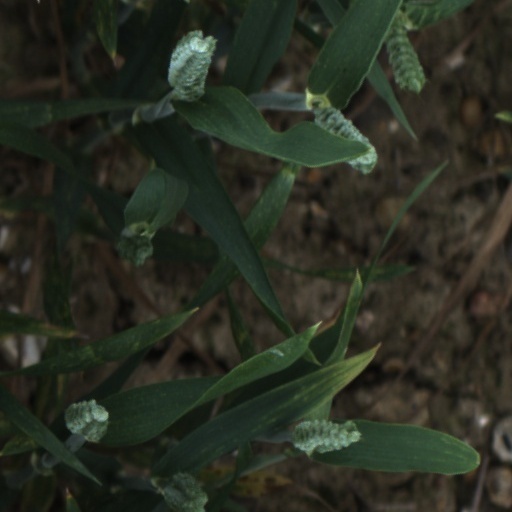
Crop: wheat